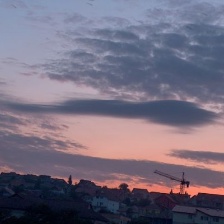
Cloud type: Altocumulus